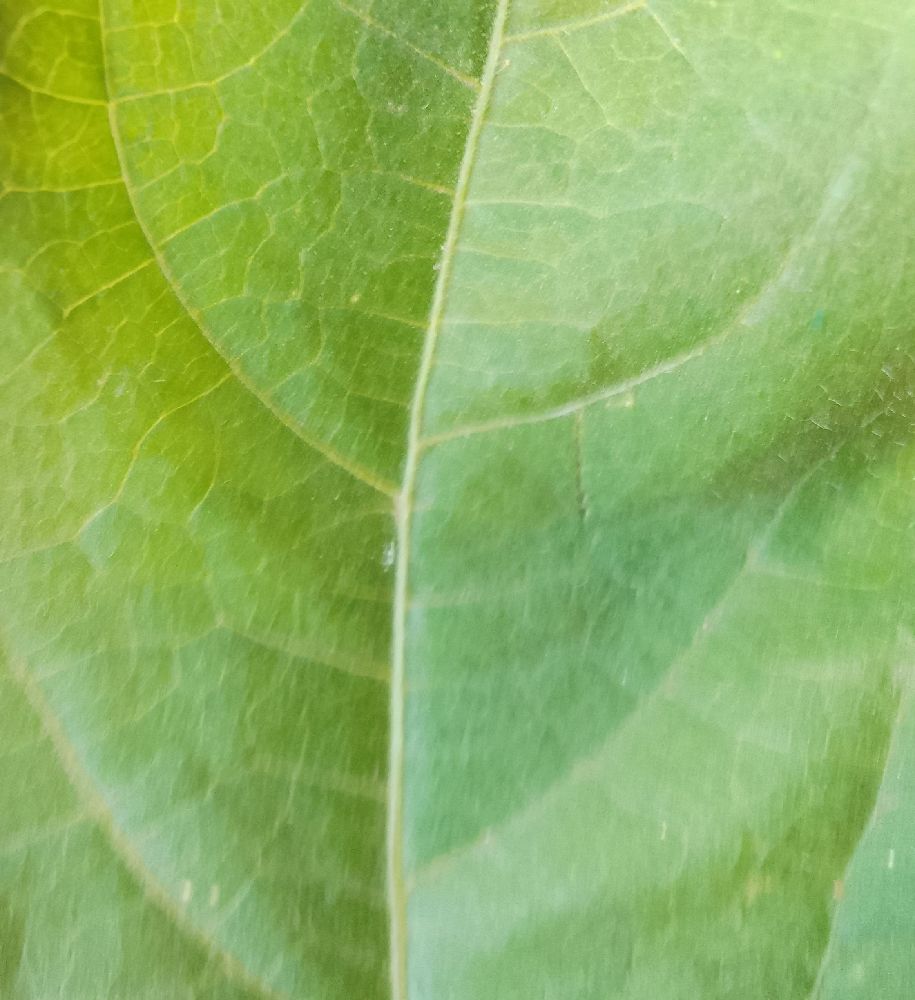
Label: healthy